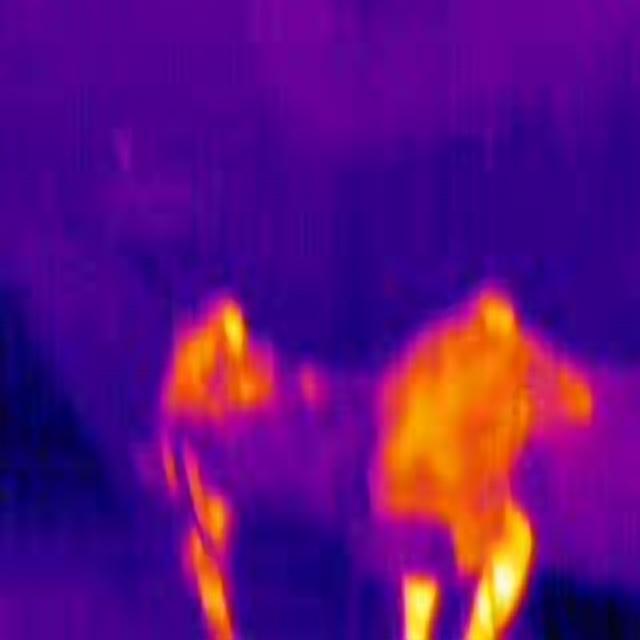
Detected objects:
label: person
label: person